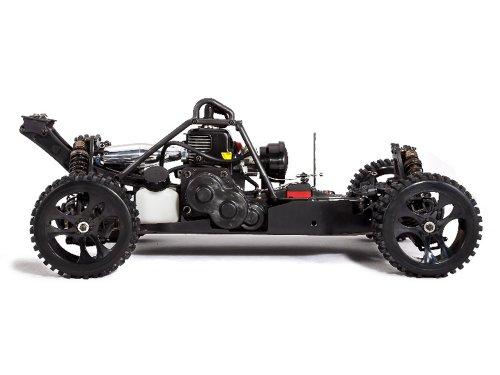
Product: Redcat Racing Rampage XB Gas Buggy, Blue, 1/5 Scale
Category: Toys & Games | Hobbies | Remote & App Controlled Vehicles & Parts | Remote & App Controlled Vehicles | Trucks
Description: Please contact Red Cat Racing for troubleshooting issues and other product working related queries at 602-454-6445 or support@redcatracing.com.
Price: $359.99